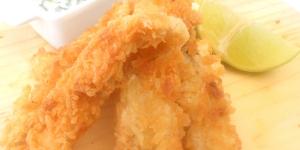
lenguados del adorador de la luna